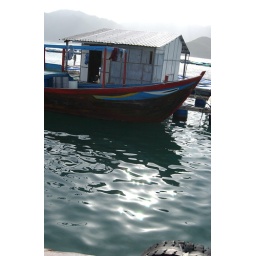
The house in the river